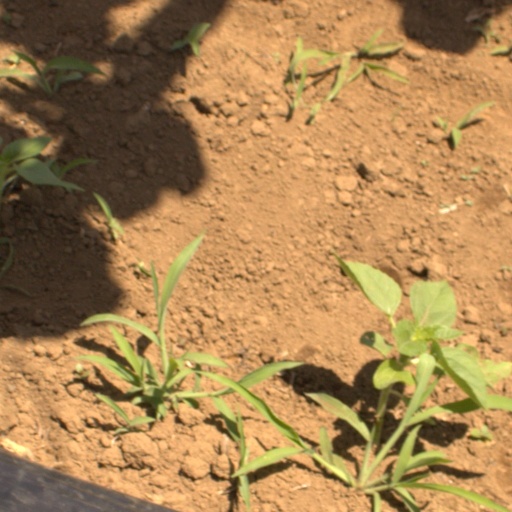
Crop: Jerusalem artichoke